English Benedictine Reform

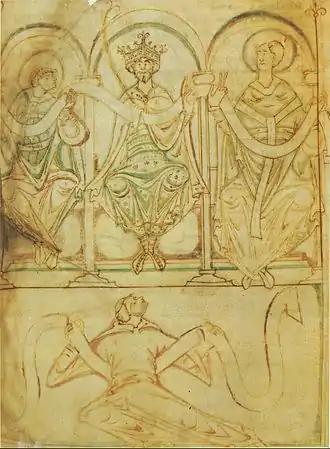
Illustration in Regularis Concordia

The conquest of the Danelaw by West Saxon kings had united England in a single kingdom for the first time, enabling kings from Æthelstan onwards to see themselves as heirs of the Carolingian emperors; the regulation of monasteries by a uniform Benedictine Rule was designed to unite the kingdom ideologically and enhance royal prestige. The monks depended on the king in a way that the local ealdormen did not, so their loyalty could be trusted and they could act as a counterbalance to powerful local families. The "Regularis Concordia" required that psalms be said for the king and the queen in monasteries several times a day, and specified that royal consent must be obtained for the election of abbots. The reformers aimed to enhance the Christian character of kingship, and one aspect of this was to raise the status of the queen; Edgar's last wife, Ælfthryth, was the first king's consort to regularly witness charters as "regina".